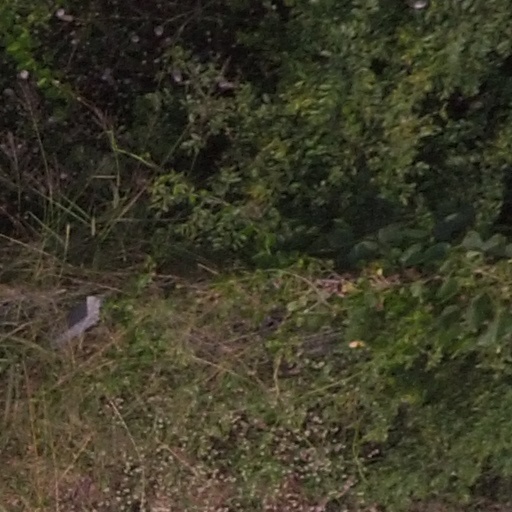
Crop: maize; corn